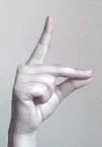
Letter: ta